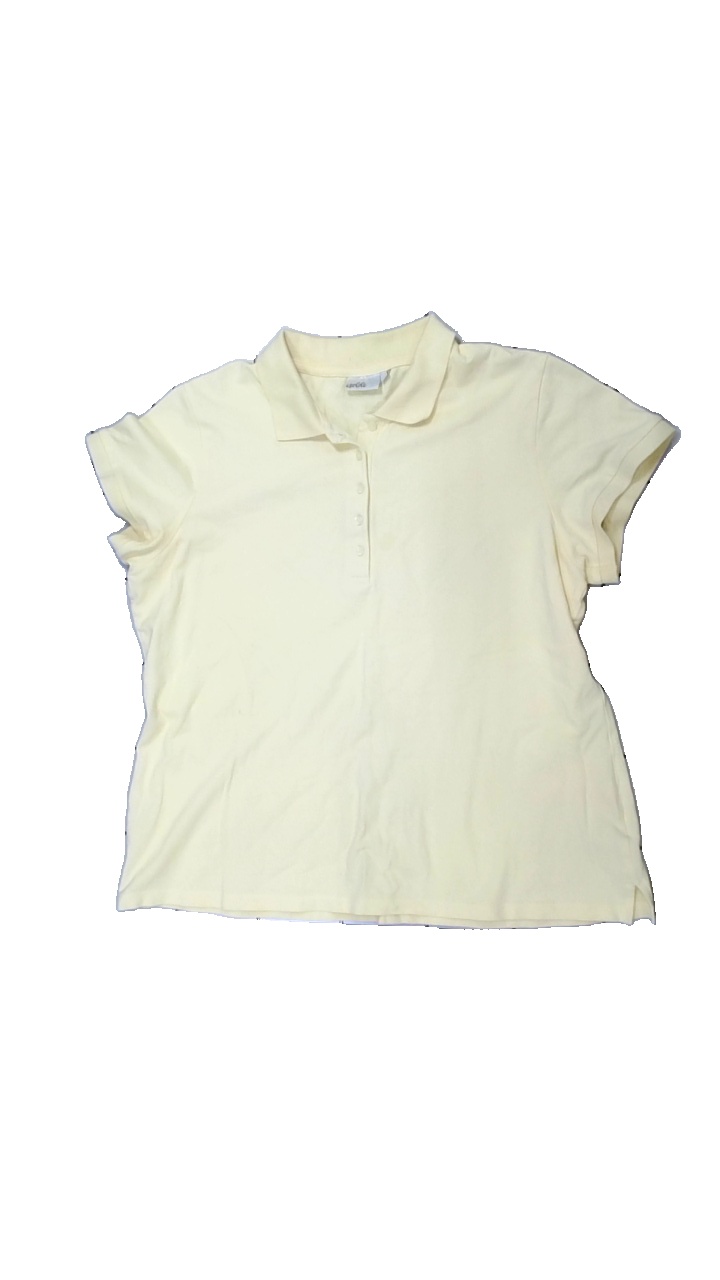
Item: T-shirt (Men)
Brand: Isolde
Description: t-shirt med knappar
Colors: Yellow
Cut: C-collar
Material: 100% bomull
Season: All
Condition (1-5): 2
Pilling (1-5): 4
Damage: smuts fläckar
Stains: Major
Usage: Export
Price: <50